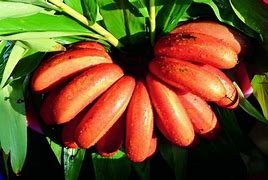
Label: banana